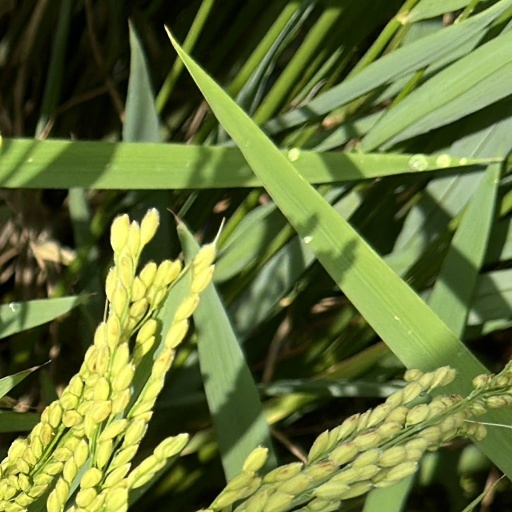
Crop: rice